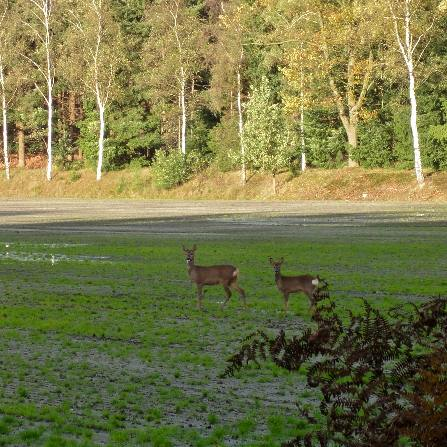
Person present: No